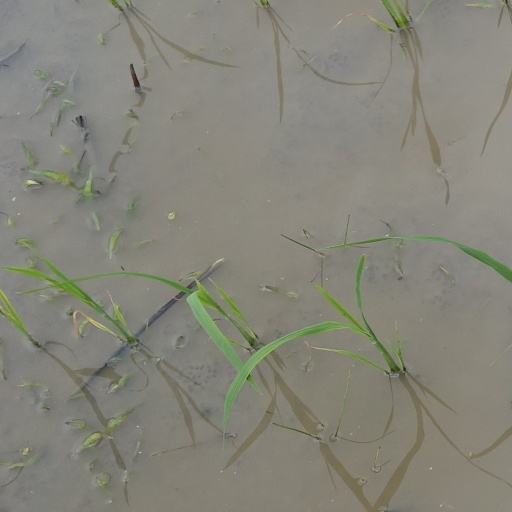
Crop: rice